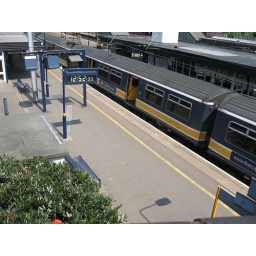
This is the train station in St. Albans, shot from the bridge that passes over it.